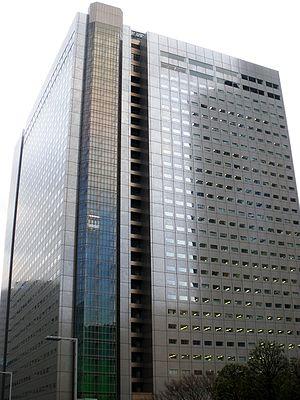
Nishi-Shinjuku est un quartier d'affaires de l'arrondissement de Shinjuku à Tōkyō. Avant de s'appeler Nishi-Shinjuku, ce quartier s'appelait Tsunohazu.